University of Arkansas for Medical Sciences

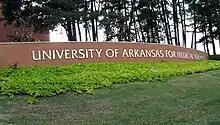
University of Arkansas for Medical Sciences

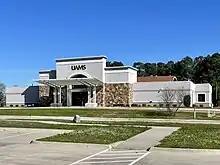
The University of Arkansas for Medical Sciences Southwest Regional Center in Texarkana

UAMS is an academic health center and medical school. It combines its education efforts with the patient care resources of a hospital and outpatient center and the specialized care and research at the following institutes: